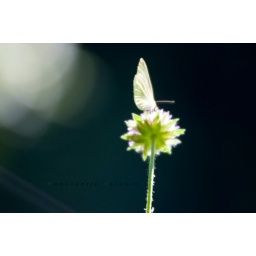
butterfly on the flower in the summer meadow with black background